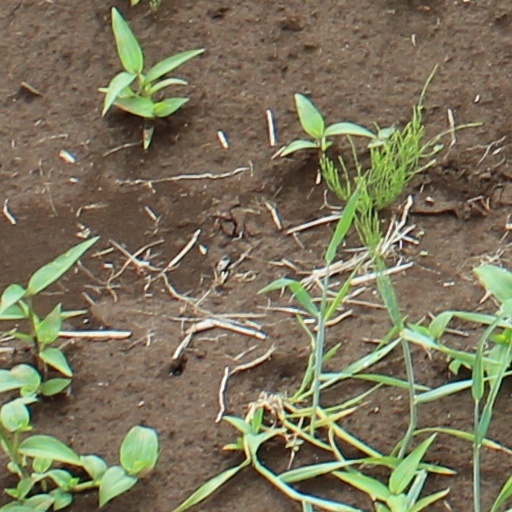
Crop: wheat